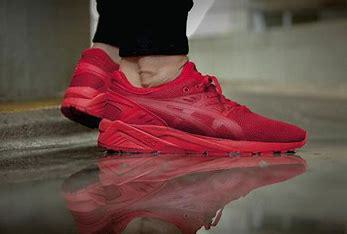
Brand: Asics
Model: Gel Kayano EVO